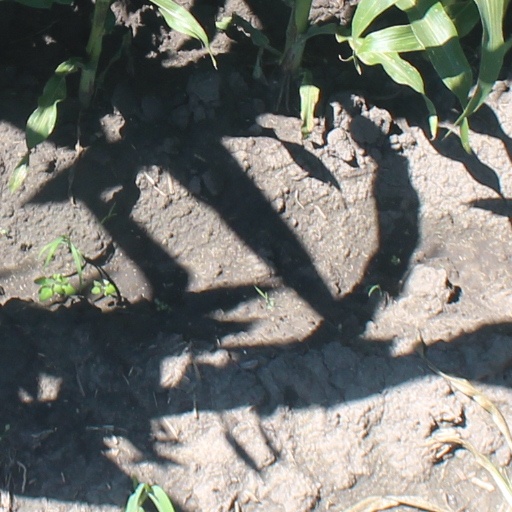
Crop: maize; corn